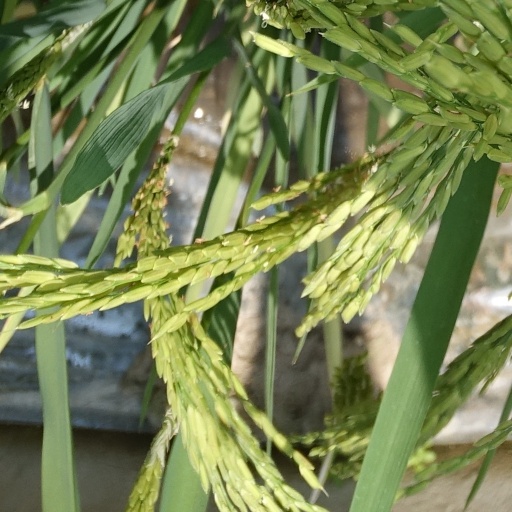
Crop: rice